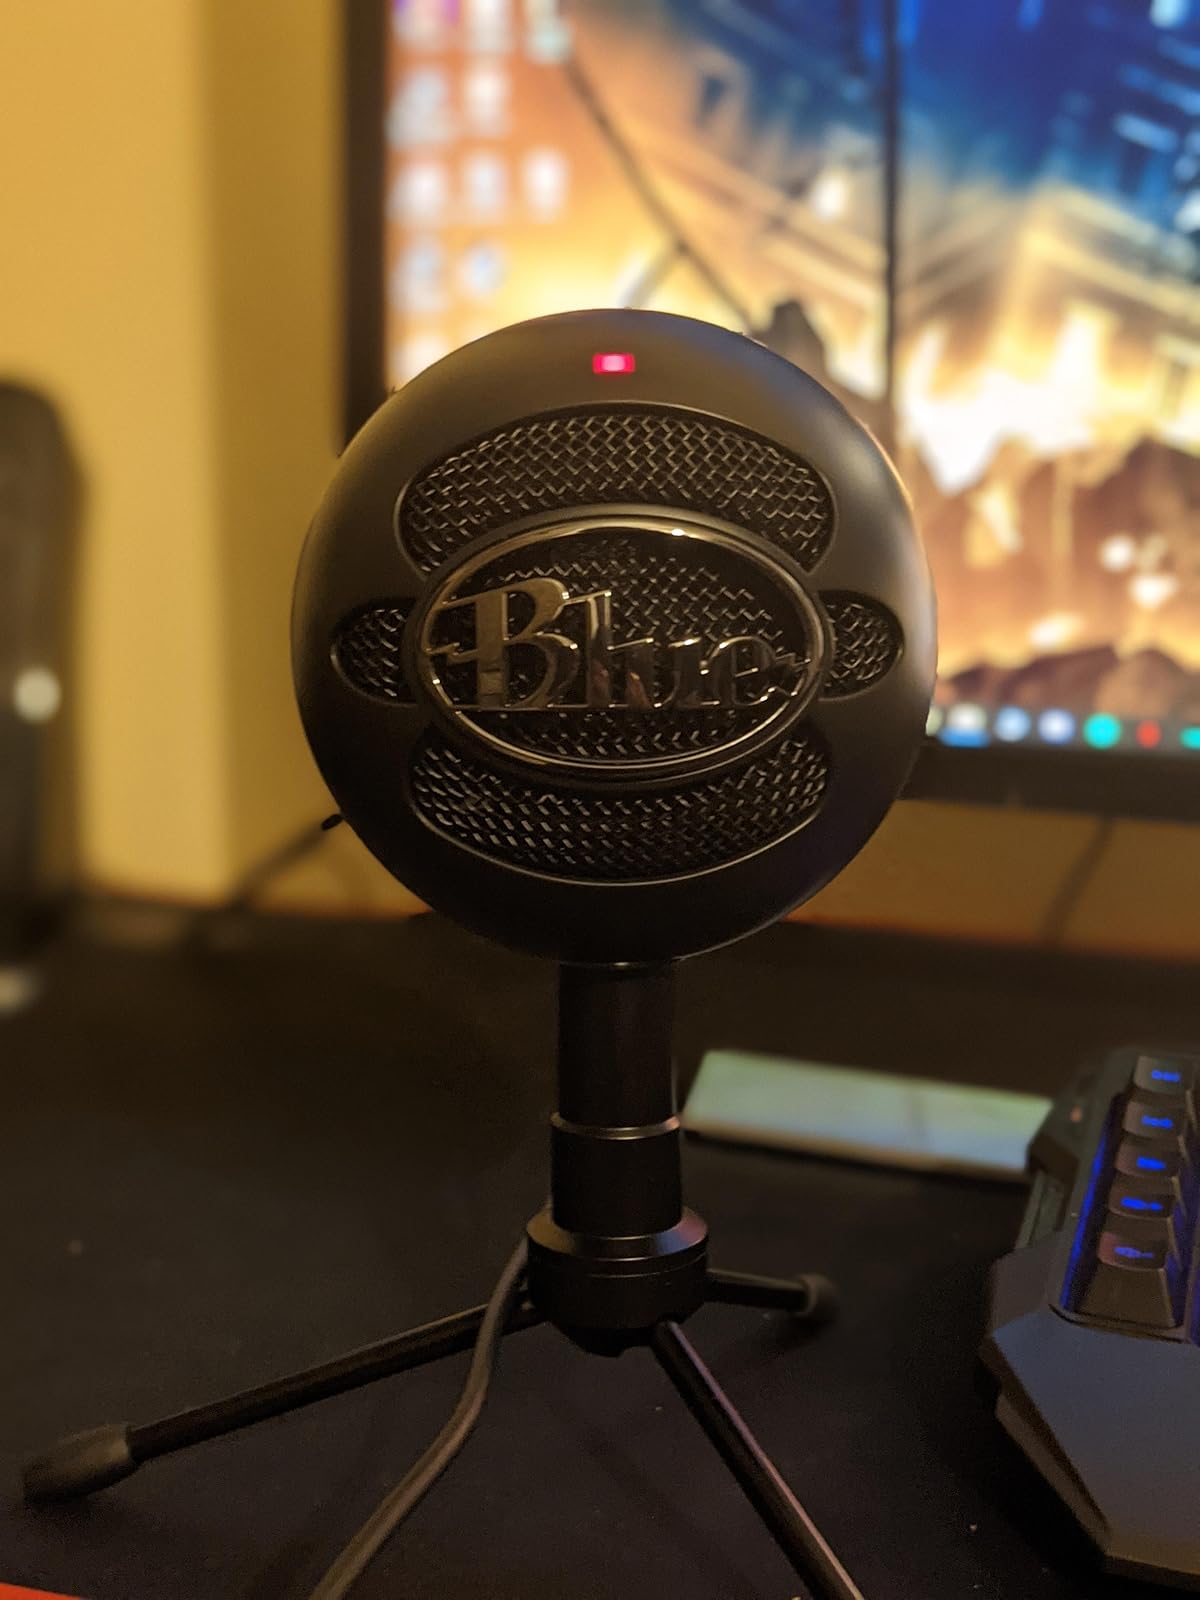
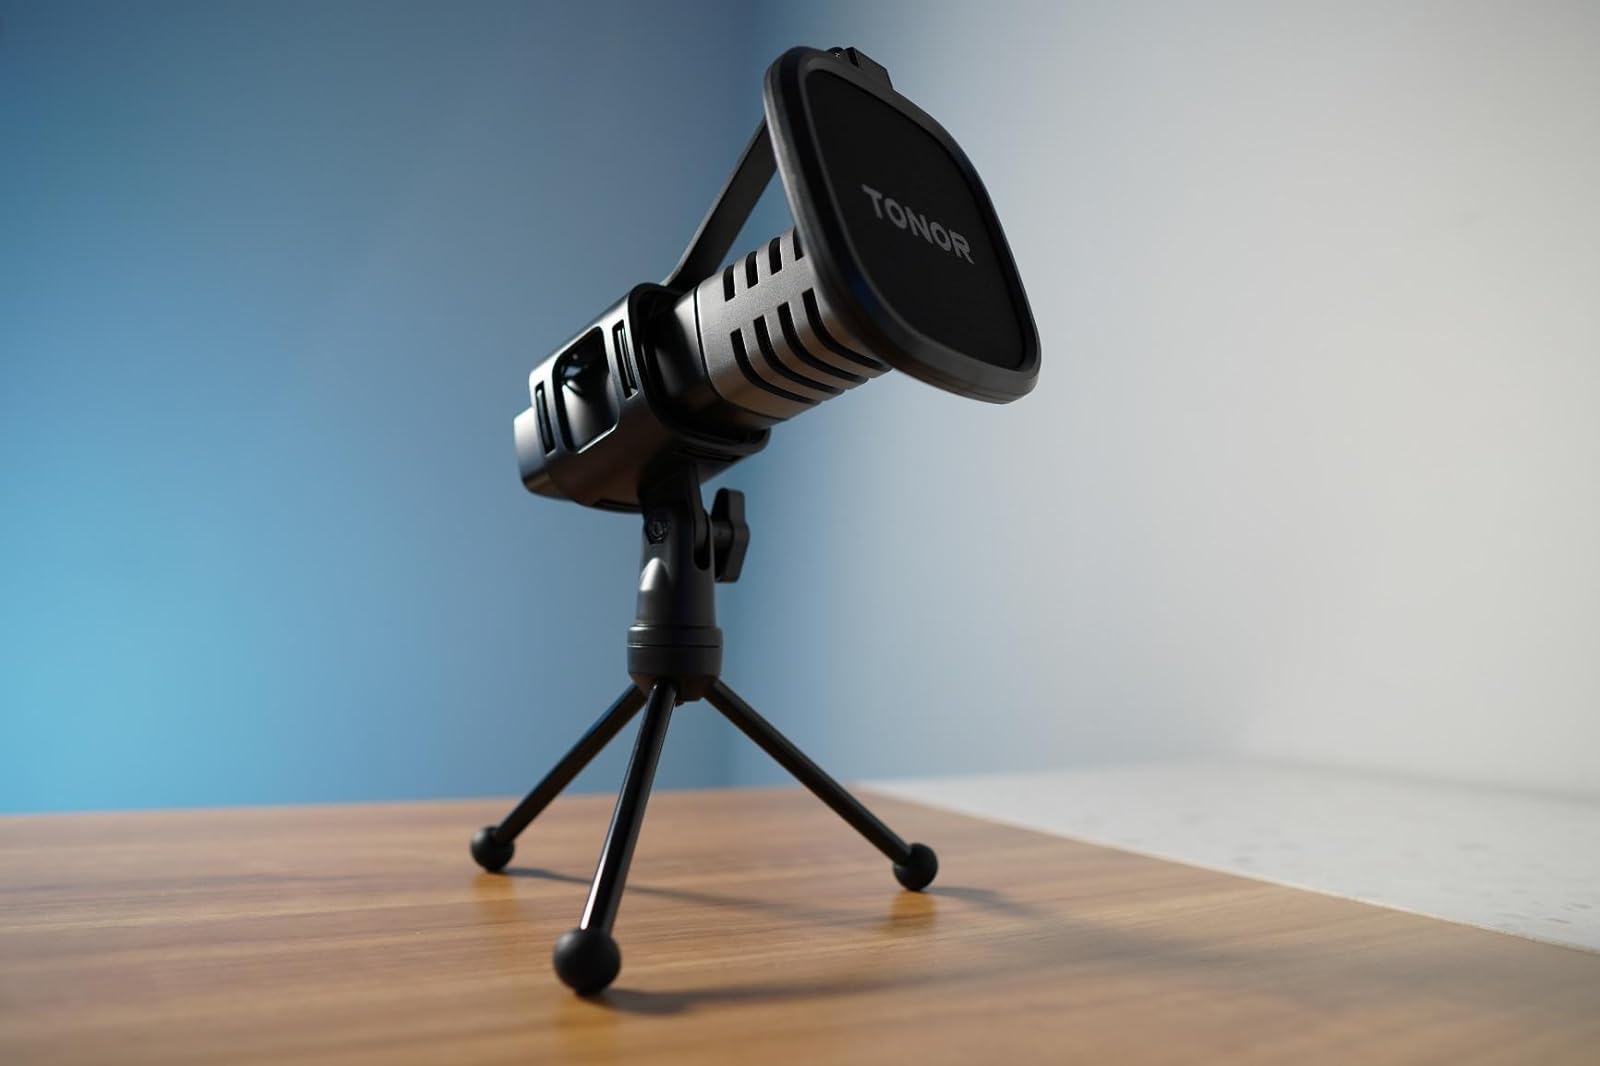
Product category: microphone
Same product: no